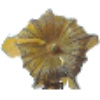
Label: physalis_with_husk